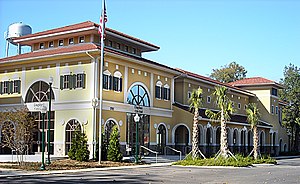
Daphne (Alabama)
Daphne er en by i den sydvestlige del af staten Alabama i USA med 25.960 indbyggere i 2018. Byen er placeret i langs I-10, 18 kilometer øst for Mobile og 274 kilometer sydvest for statens hovedstad Montgomery. Den amerikanske befolkningstælling i 2010 rangerede byen som den med flest indbyggere i Baldwin County.